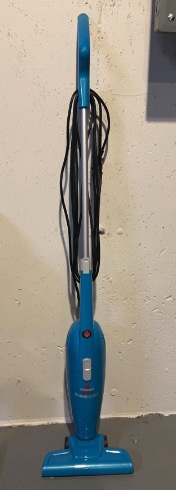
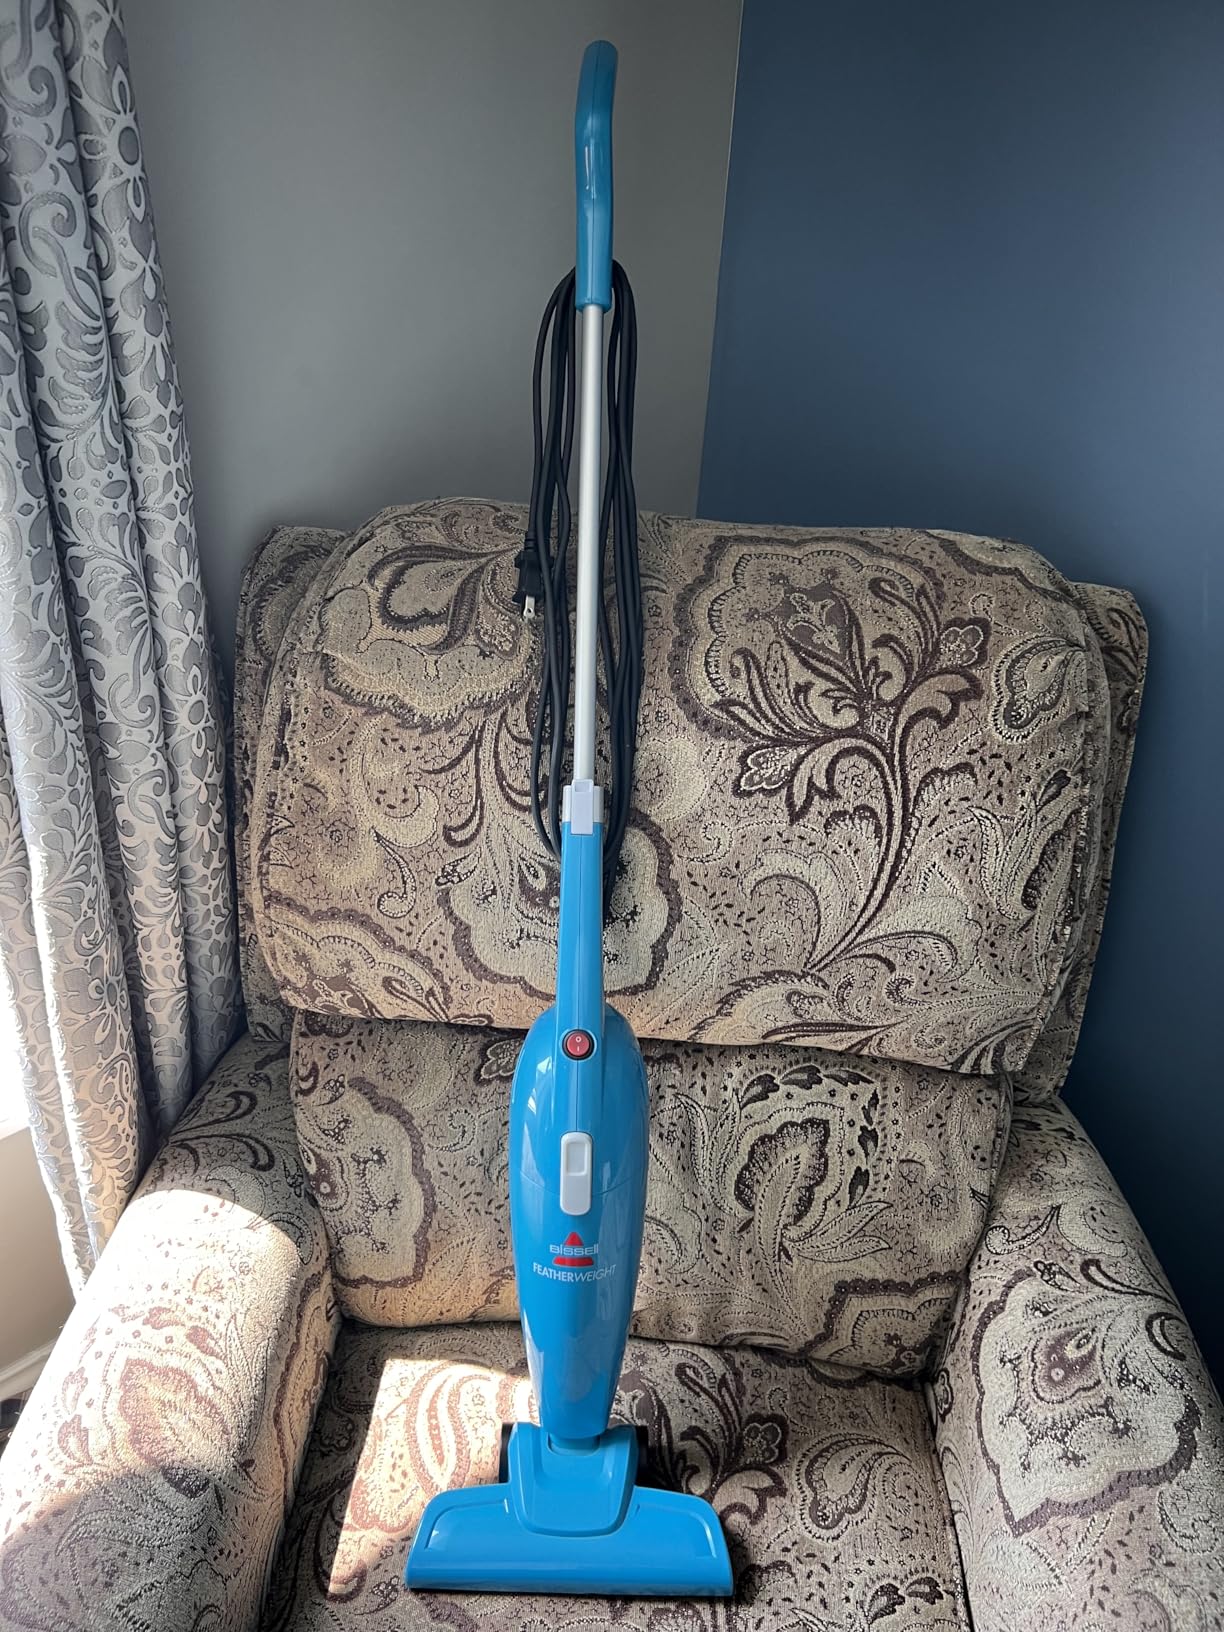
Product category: items_vacuum
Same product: yes